The Last Song (2010 film)

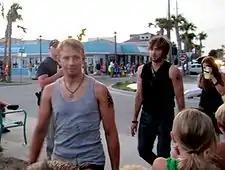
From left to right, cast members Adam Barnett, Nick Lashaway, and Carly Chaikin make their way to the filming of the bonfire scene under the Tybee Island pavilion on July 30, 2009

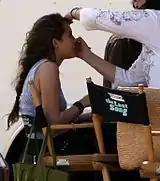
Actress Miley Cyrus sits in make-up on set

"The Last Song" began when Disney executive Jason Reed met with Miley Cyrus to discuss her future career plans. At the time, Cyrus had been known mainly for starring as a pop star on Disney Channel's "Hannah Montana", a children's television series that had expanded into a globally successful media franchise. As the series neared its end, Disney hoped to create a star vehicle to help Cyrus break out of the pop persona she had developed through the franchise and to introduce Cyrus to older audiences. During her meeting with Reed, Cyrus expressed a desire to film a movie similar to "A Walk to Remember", a 2002 film based on a novel by Nicholas Sparks. "A Walk to Remember" helped Mandy Moore, then a teen pop star much like Cyrus, launch an acting career. Disney called Adam Shankman, director of "A Walk to Remember", who signed on to produce the potential Cyrus film along with his sister and Offspring Entertainment production company partner, Jennifer Gibgot. Tish Cyrus, Cyrus' mother and co-manager, became the film's executive producer. Cyrus' acting representation, United Talent Agency, then contacted Sparks, also a UTA client, to ask if he had plans for a novel appropriate for a film adaptation starring Cyrus.